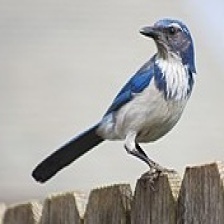
Species: CHARA DE COLLAR
Scientific name: CYANOLYCA ARMILLATA